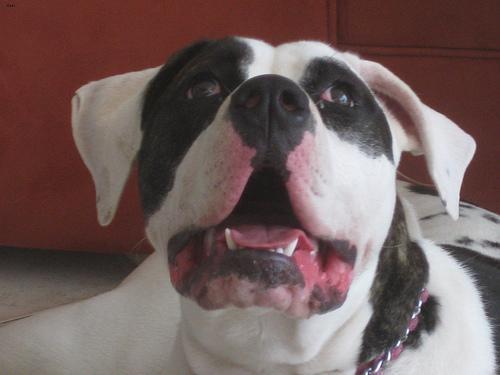
american bulldog